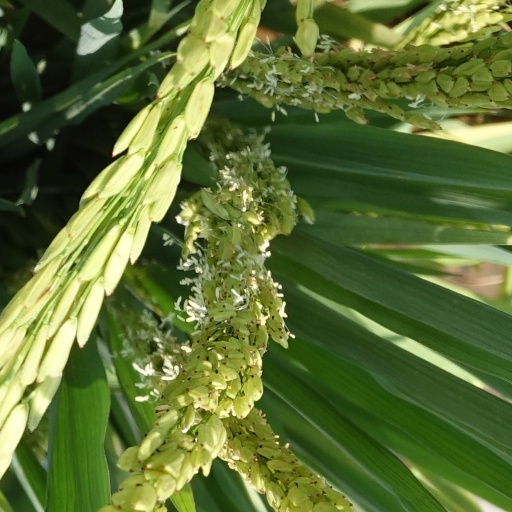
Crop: rice